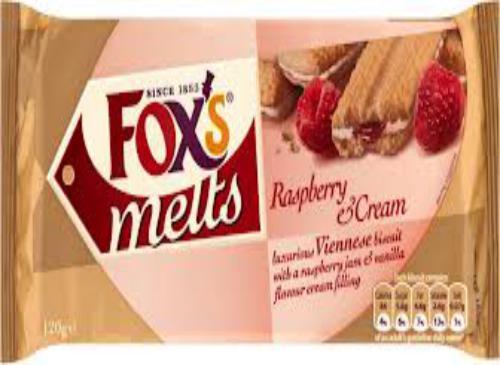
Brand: Fox's Biscuits
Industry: Food